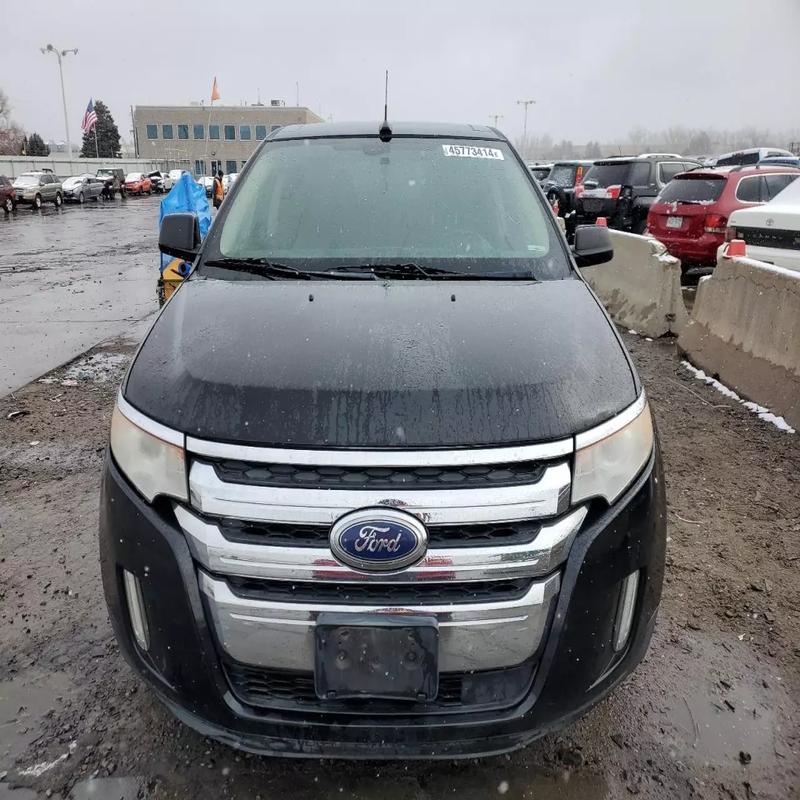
Aucun dommage détecté.
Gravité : aucun